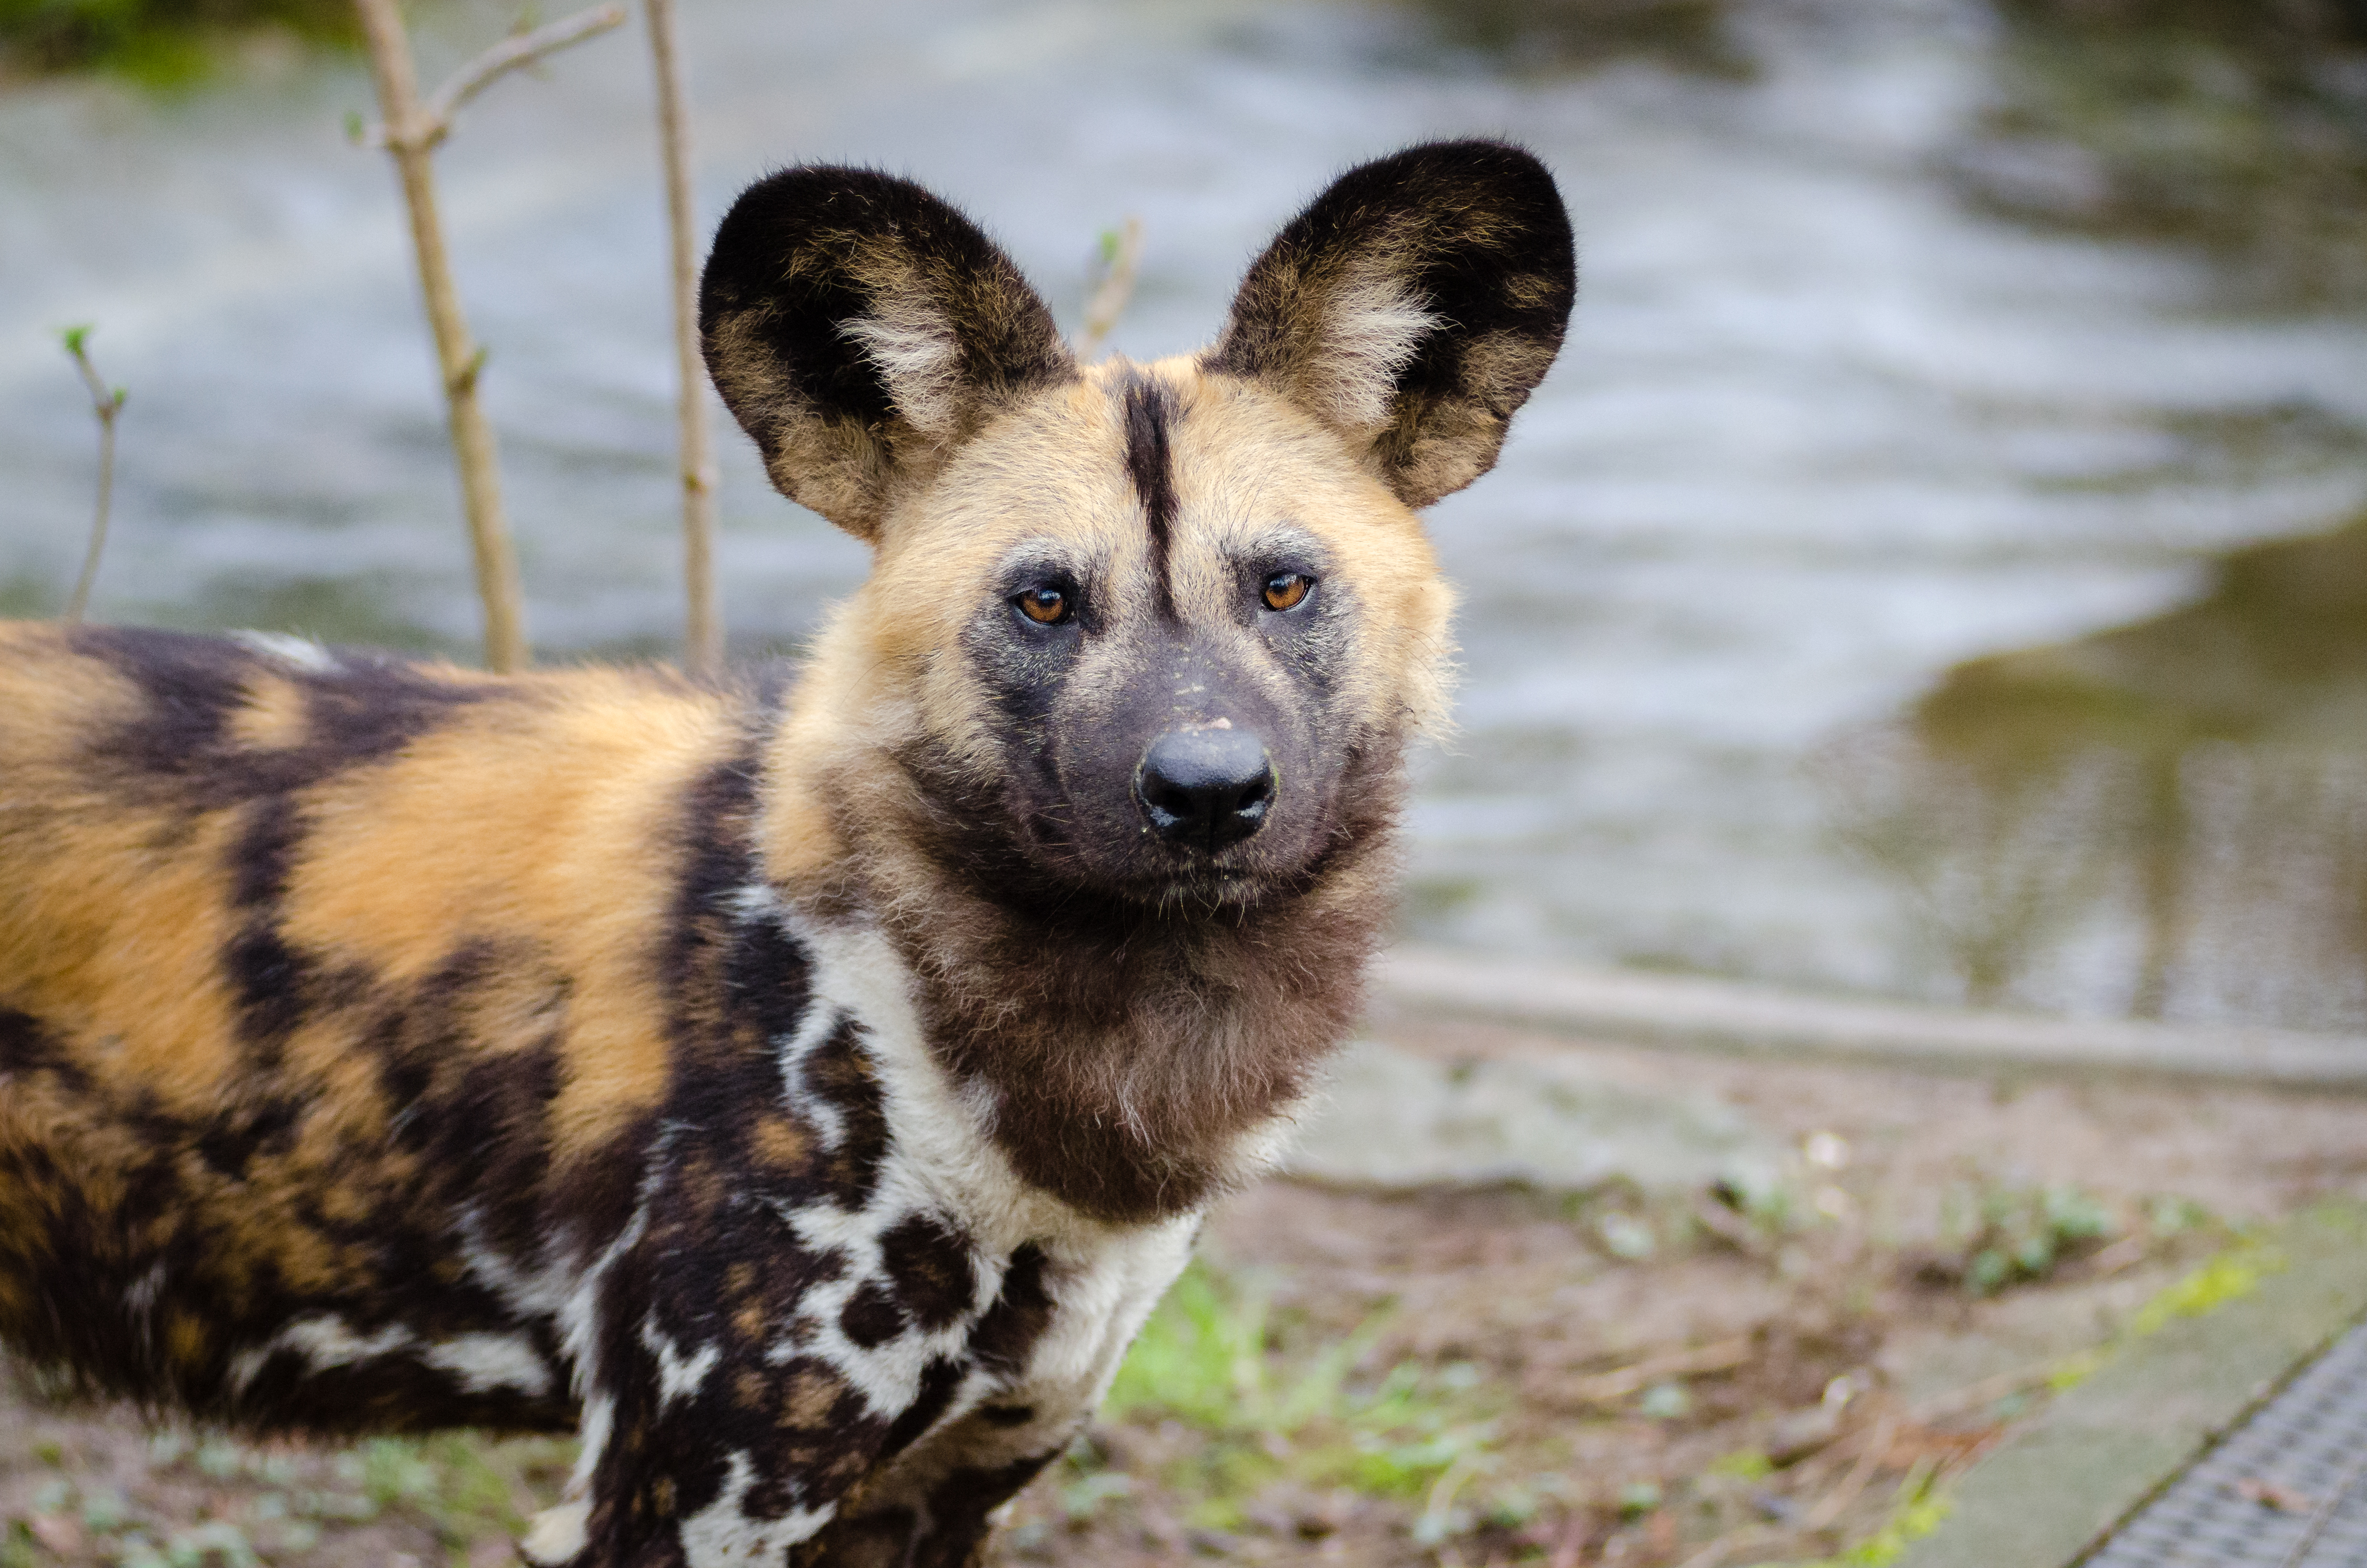
fall, dog, animal, canine, wildlife, wild, zoo, fur, portrait, autumn, africa, mammal, fauna, leaves, snout, animals, ears, vertebrate, herbst, painted, tier, fell, tiere, hund, tierpark, ohren, pelz, pelzig, hunting, lycaon, pictus, afrikanischer, wildhund, afrika, schnauze, raubtier, predatur, hunter, african, bl tter, j ger, dog like mammal, saarloos wolfdog, dog breed group, dhole, lycaon pictus